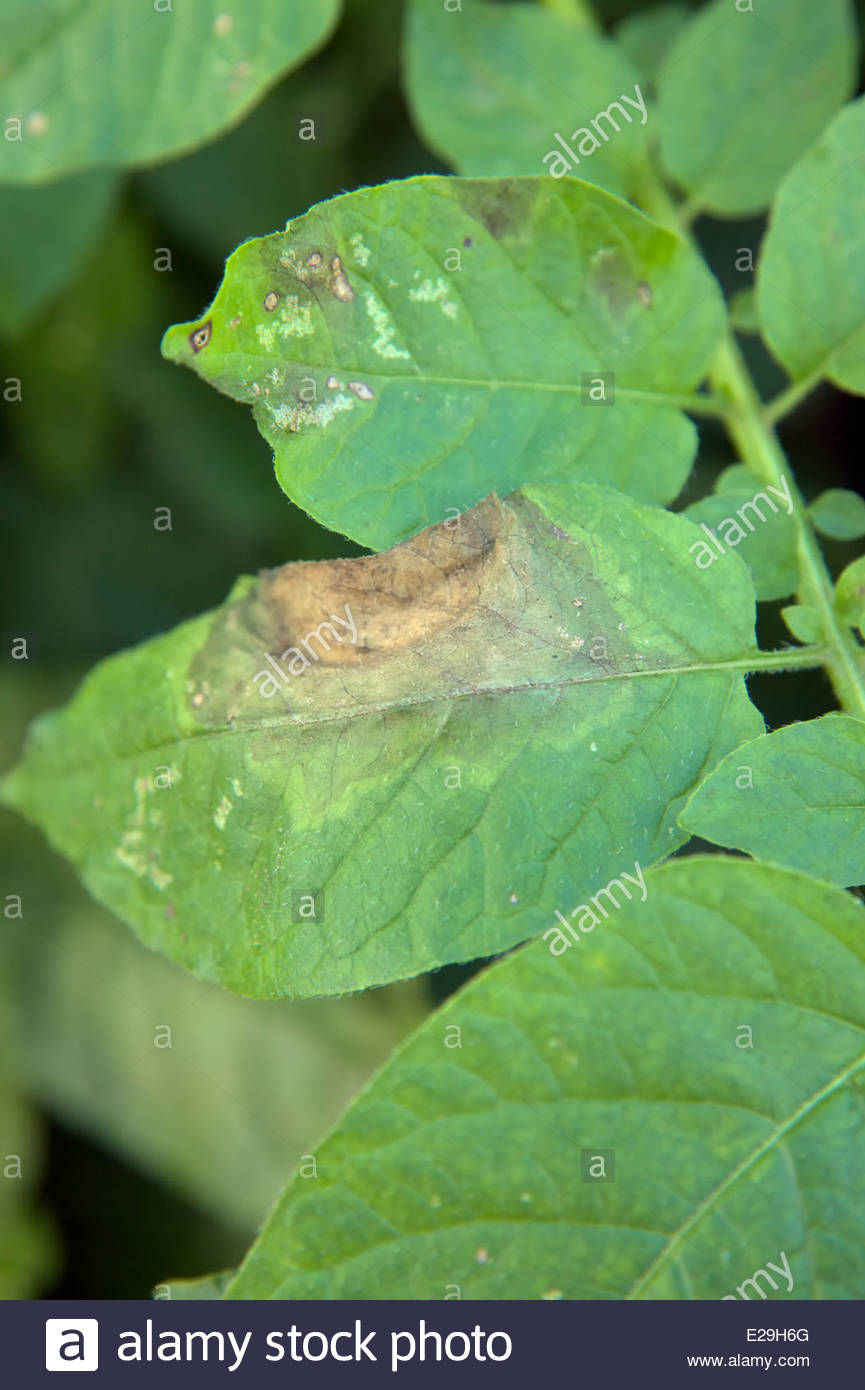
Labels: Potato leaf late blight, Potato leaf late blight